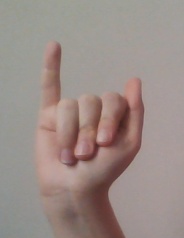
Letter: meem